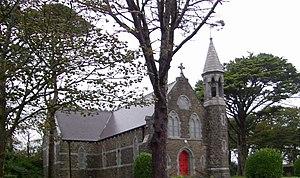
L'île de Valentia est située au sud-ouest de l'Irlande, dans le « Ring of Kerry ».